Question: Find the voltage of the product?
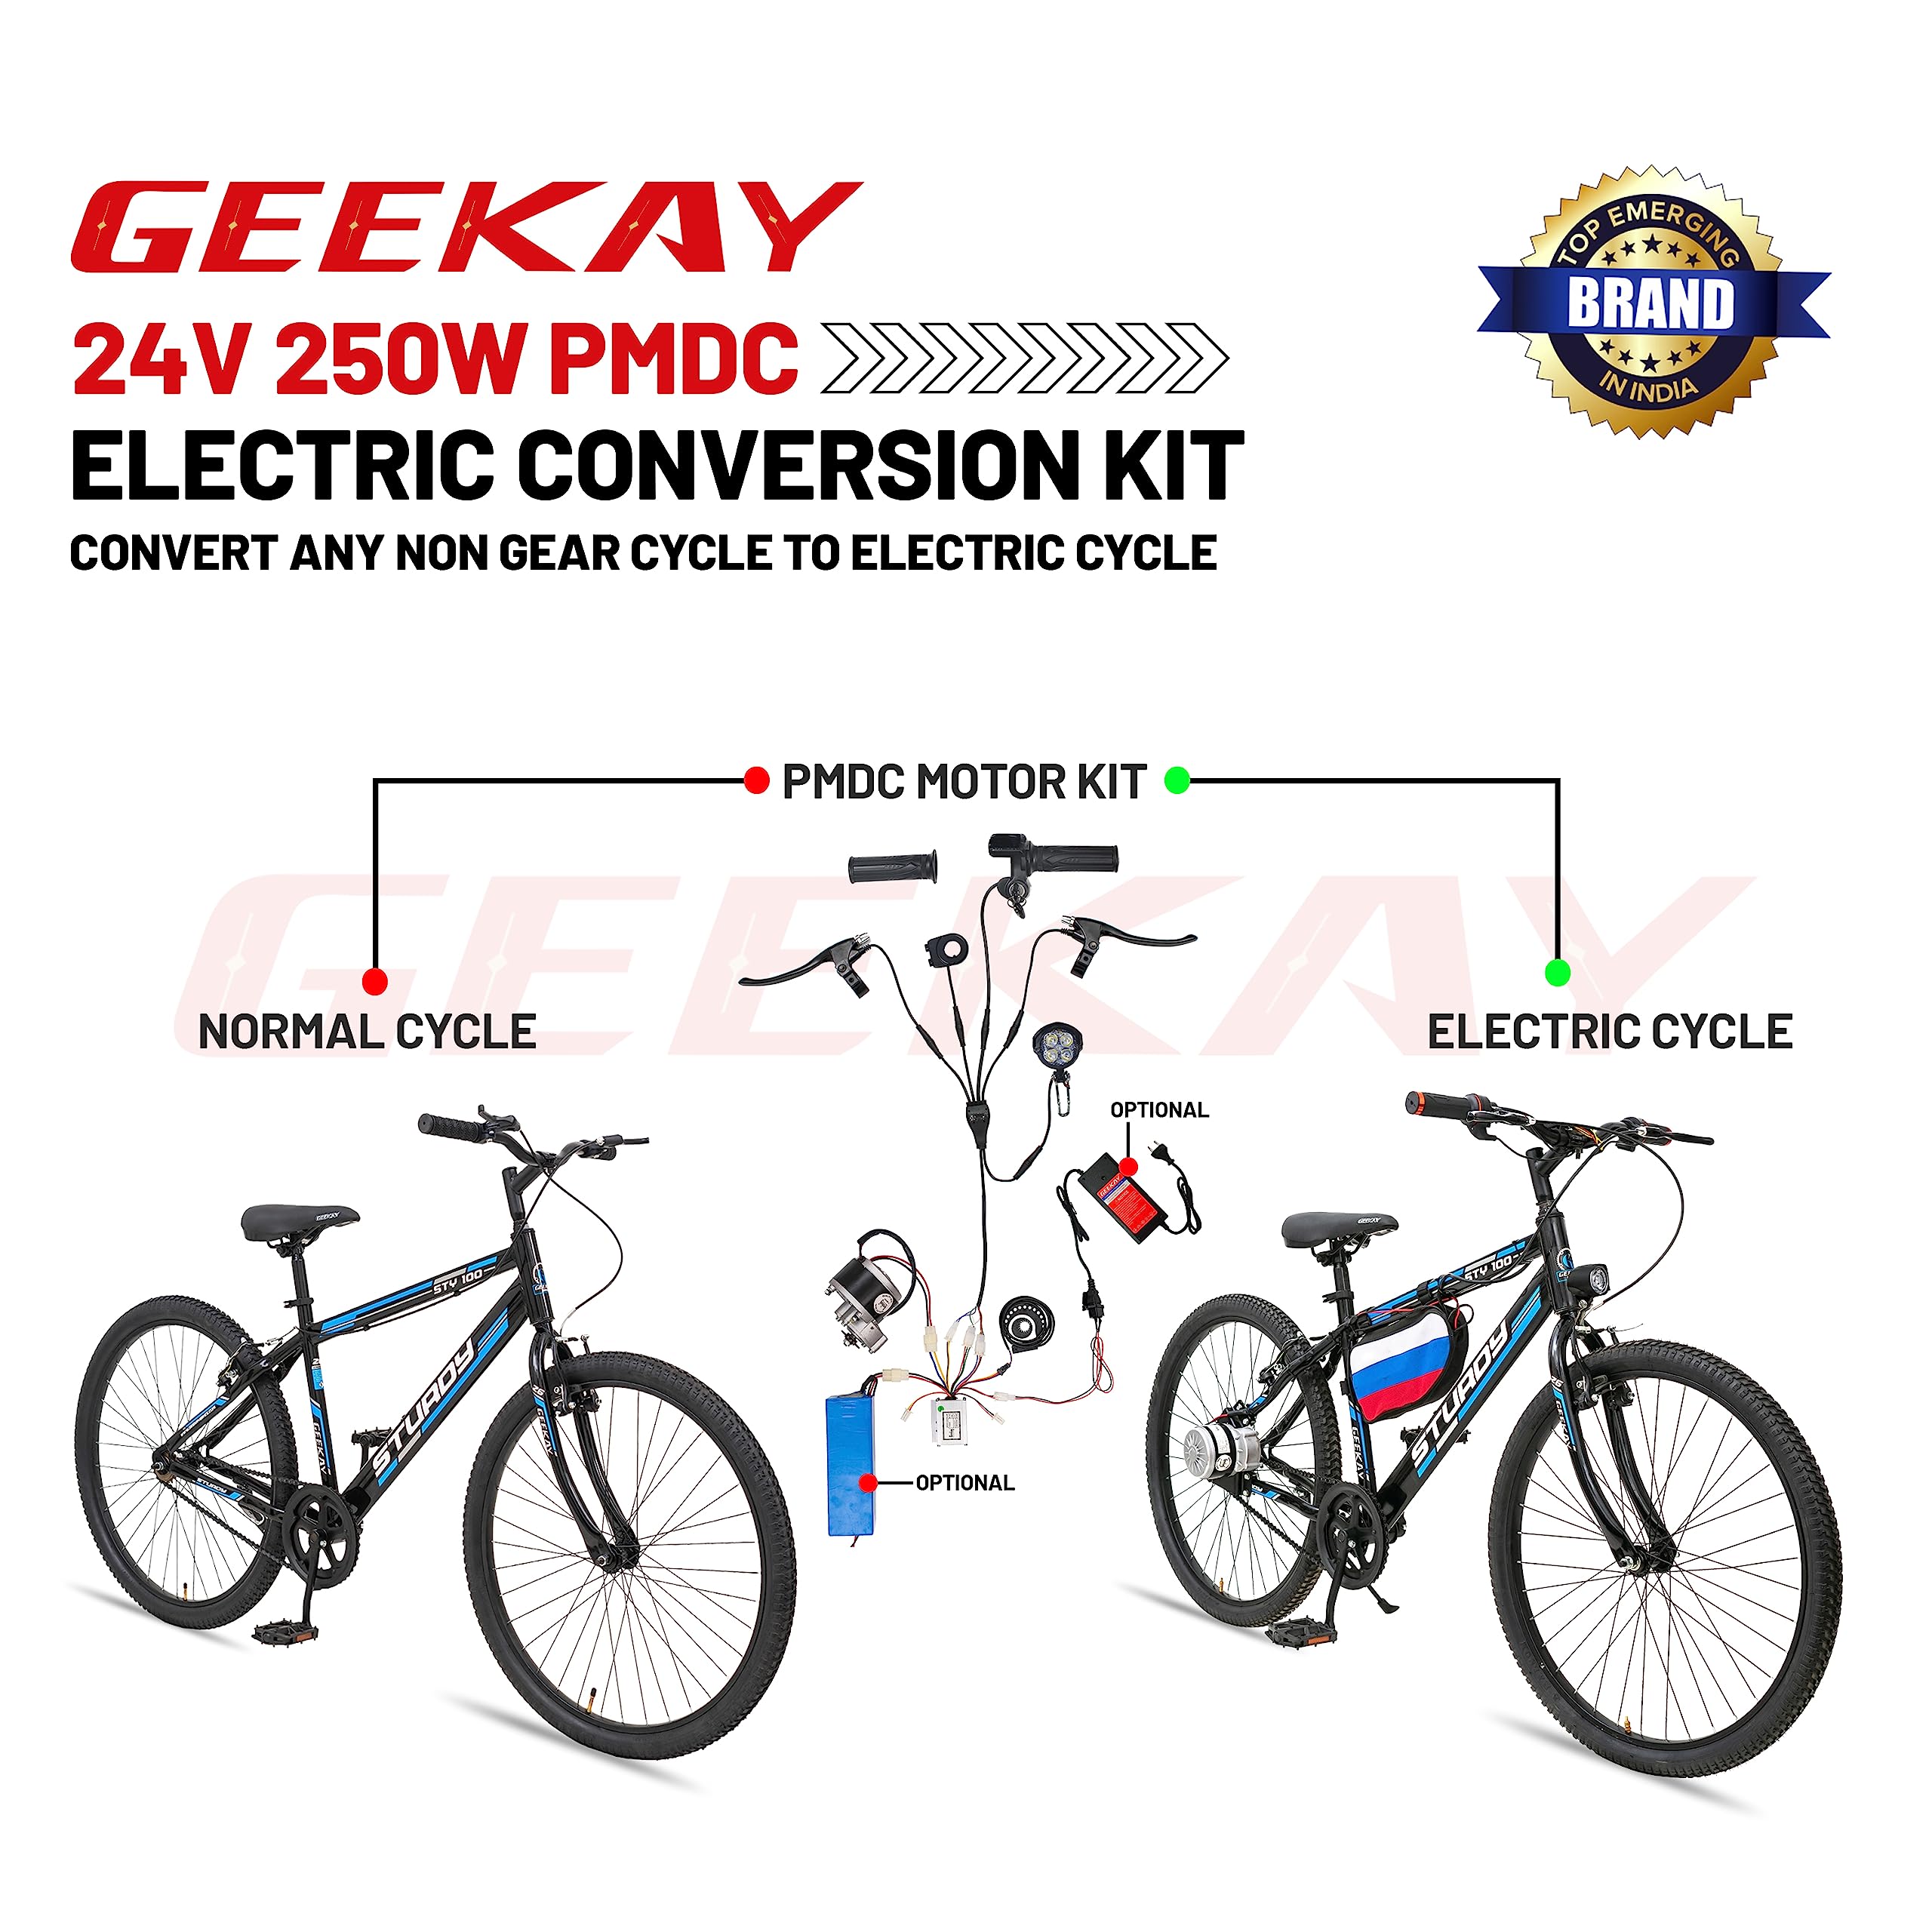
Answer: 24.0 volt